Computer keyboard

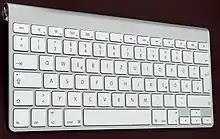
Apple wireless keyboard

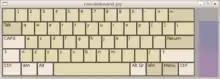
On-screen keyboard controlled with the mouse can be used by users with limited mobility.

Keytops are an important element of keyboards. In the beginning, keyboard keytops had a "dish shape" on top, like typewriters before them. Keyboard key legends must be extremely durable over tens of millions of depressions, since they are subjected to extreme mechanical wear from fingers and fingernails, and subject to hand oils and creams, so engraving and filling key legends with paint, as was done previously for individual switches, was never acceptable. So, for the first electronic keyboards, the key legends were produced by two-shot (or double-shot, or two-color) molding, where either the key shell or the inside of the key with the key legend was molded first, and then the other color molded second. But, to save cost, other methods were explored, such as sublimation printing and laser engraving, both methods which could be used to print a whole keyboard at the same time.